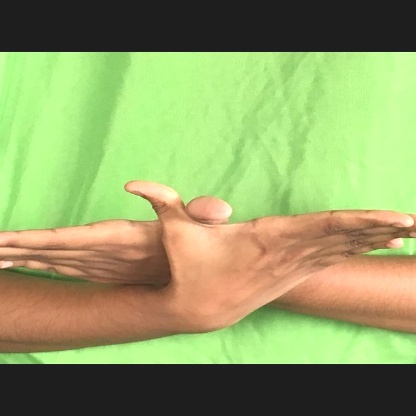
Mudra: Garuda